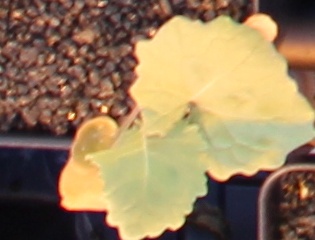
Label: Canola